American naval ballistic systems

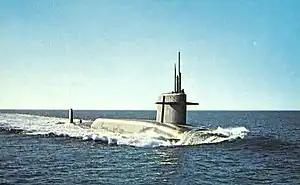
USS "Thomas A. Edison" (SSBN-610), "Ethan Allen"-class

The position of the United States Navy toward the ballistic missile program changed when Admiral Arleigh Burke assumed the post of Chief of Naval Operations. According to the admiral's biographer, David A. Rosenberg, Burke's support – despite internal opposition within the Navy – for granting the Navy's ballistic missile program the highest priority was the most significant initiative of his first term in that office, from 1955 to 1957. Despite this backing, the intermediate-range ballistic missile (IRBM) program for the fleet did not develop well, primarily due to resistance from Navy bureaucracy. Seeking to elevate the program's status and accelerate work on the Navy's own missile, the admiral established the Special Projects Office (SPO), independent of other technical bureaus, with the sole task of developing a sea-based ballistic missile. In these efforts, Admiral Burke had strong support from Secretary of the Navy Charles S. Thomas. On 8 November 1955, the Secretary of Defense launched a joint Army-Navy IRBM program. The Navy's portion of the Jupiter missile project, along with the Air Force's Atlas ICBM program, was granted the highest national priority – "Brickbat 01". Work on the naval version of the Jupiter missile gained momentum in 1956, and the deployment of the first missiles aboard modified commercial ships was scheduled for 1959.